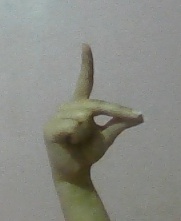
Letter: ta